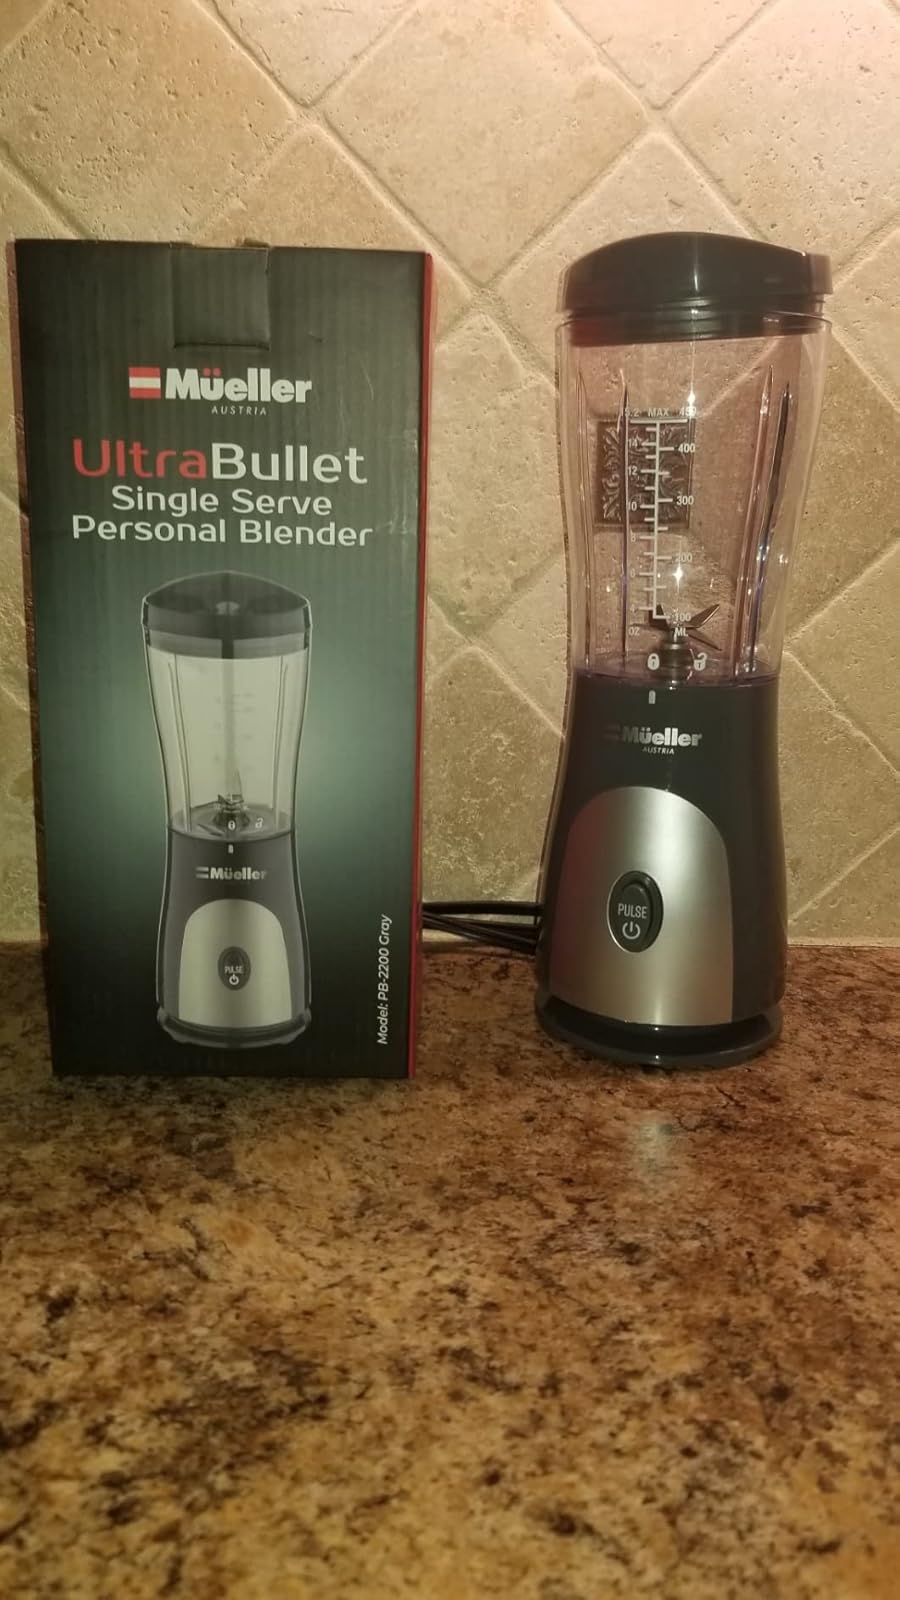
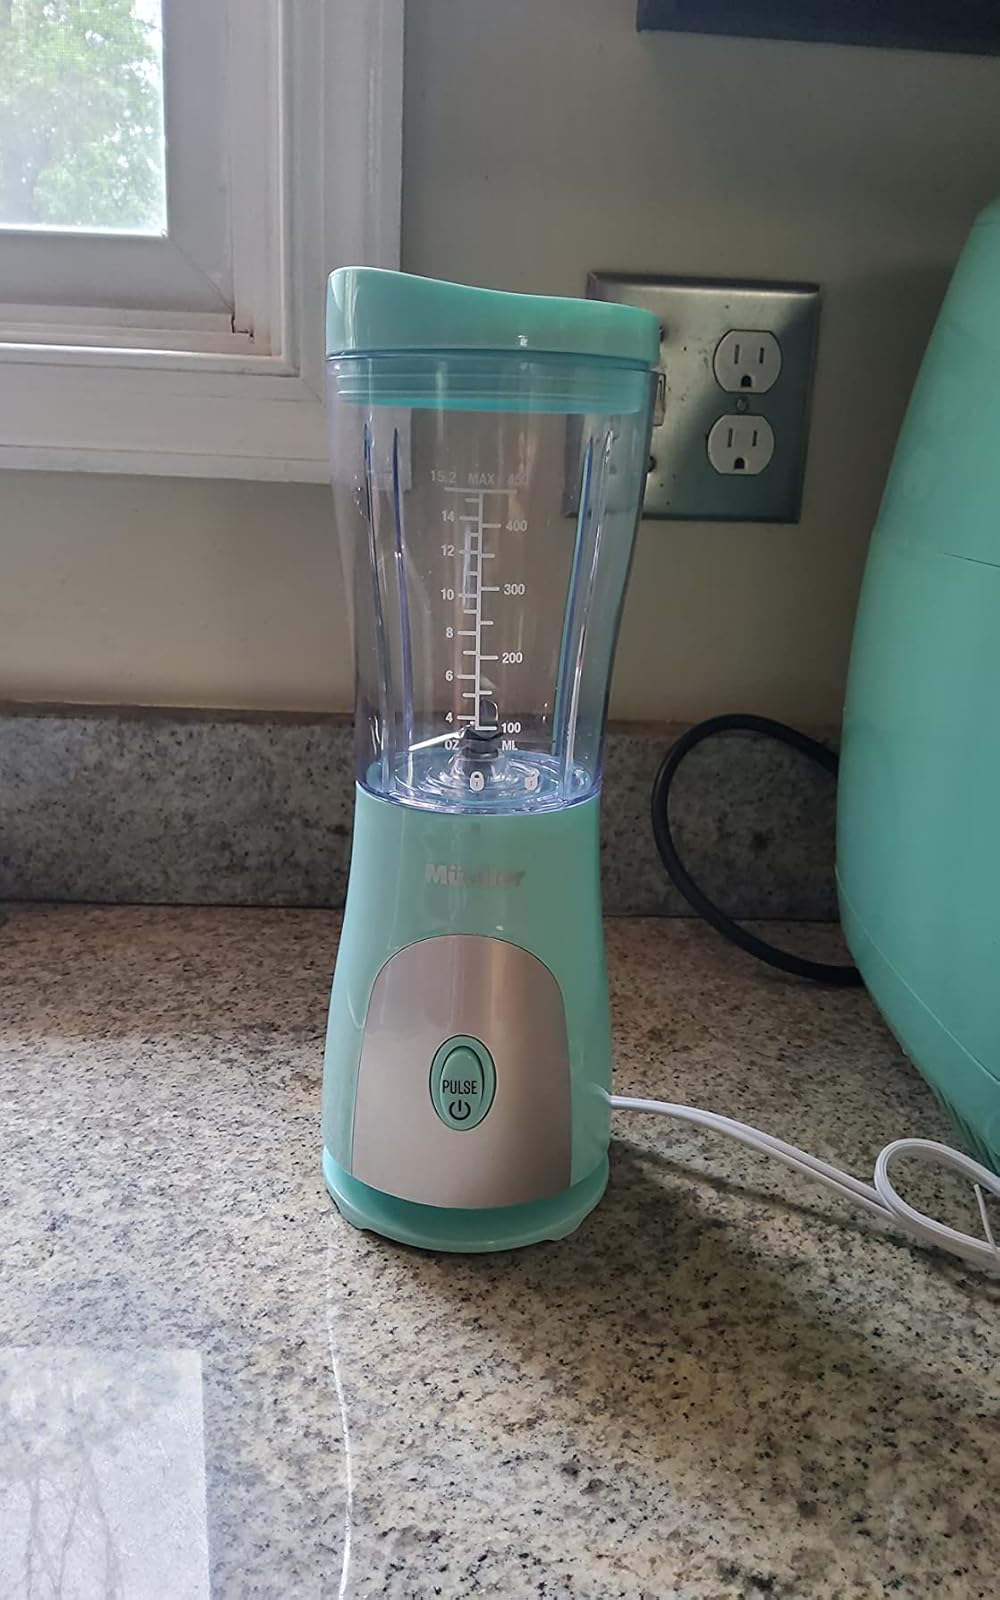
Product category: items_blender
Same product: no